List of birds of Puerto Rico

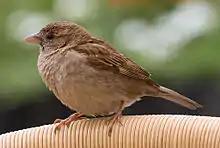
House sparrow, a common species in Puerto Rico's urban areas.

Sparrows are small passerine birds. In general, sparrows tend to be small plump brownish or grayish birds with short tails and short powerful beaks. Sparrows are seed eaters, but they also consume small insects.